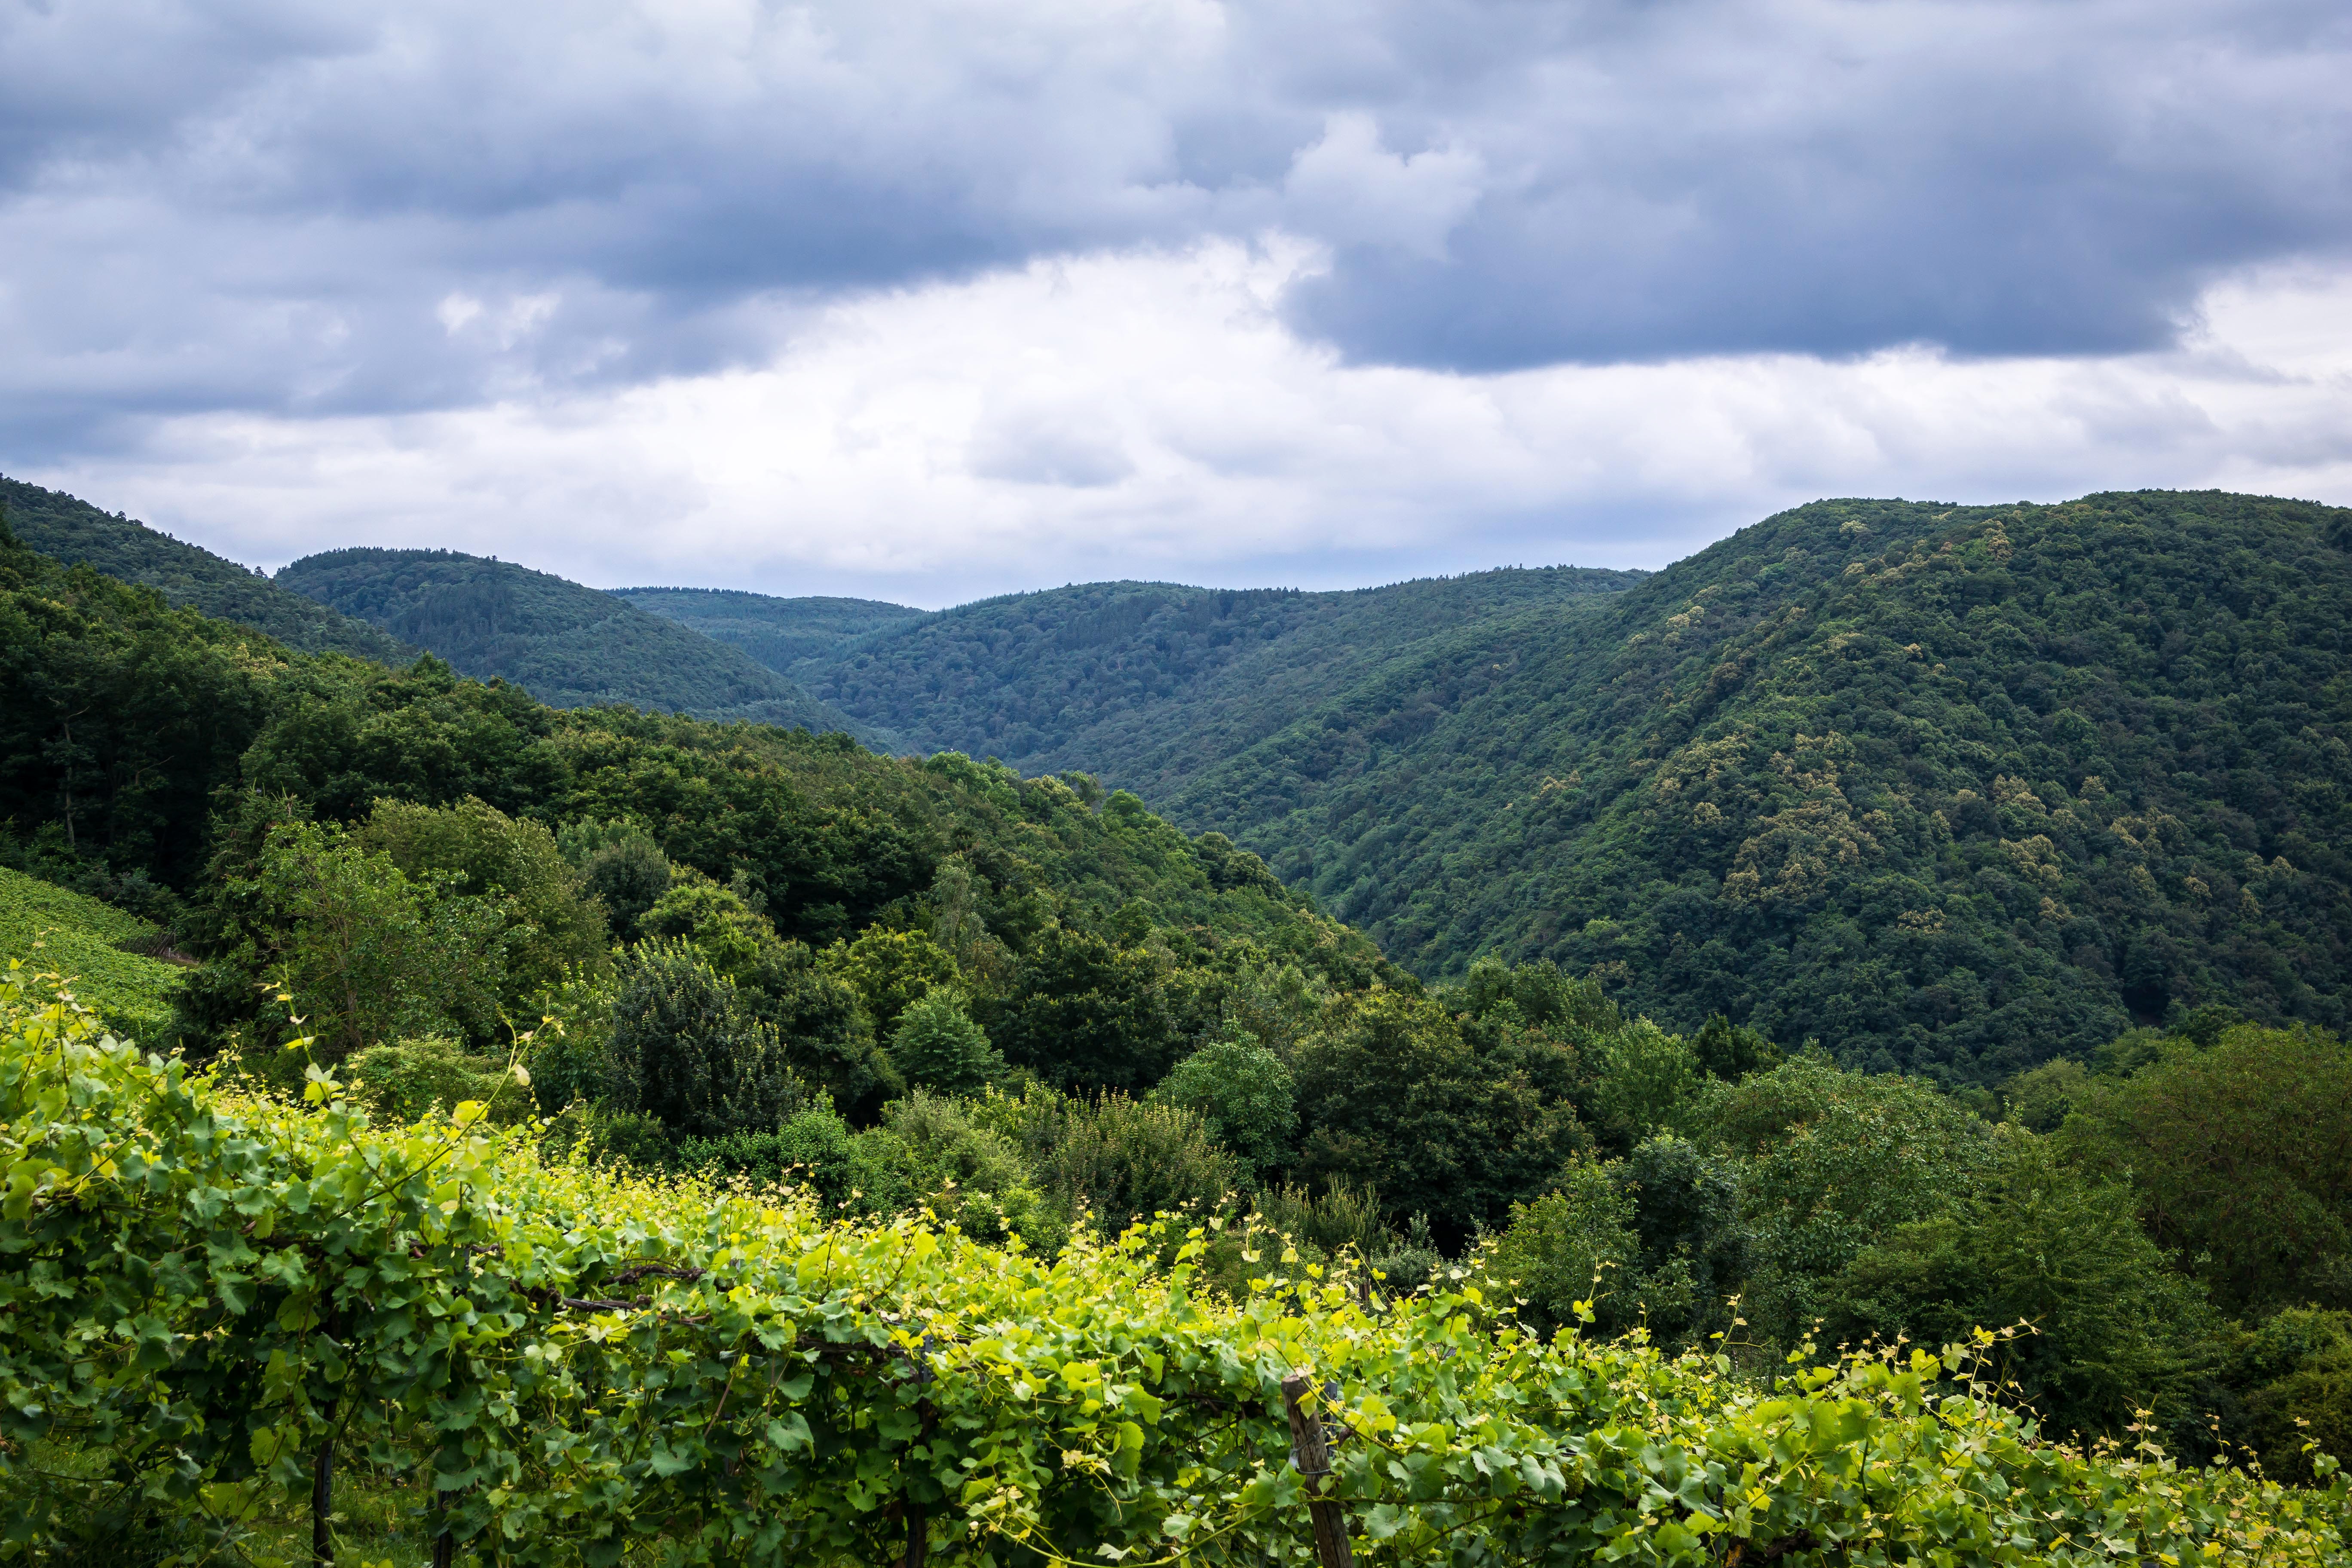
landscape, tree, nature, forest, wilderness, mountain, sky, vineyard, wine, meadow, hill, flower, valley, mountain range, green, highland, ridge, clouds, mountains, vegetation, rainforest, plateau, germany, habitat, ecosystem, winegrowing, rural area, landform, ahr valley, red wine hiking trail, natural environment, geographical feature, mountainous landforms